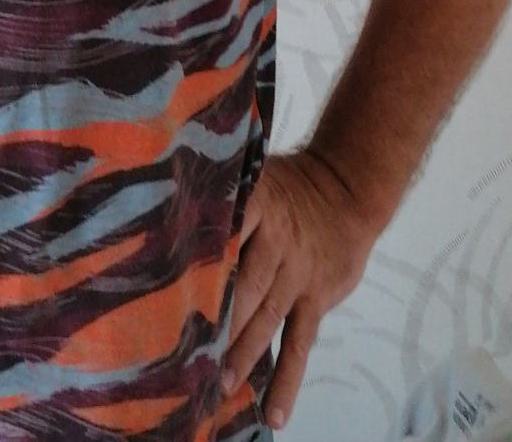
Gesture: no_gesture